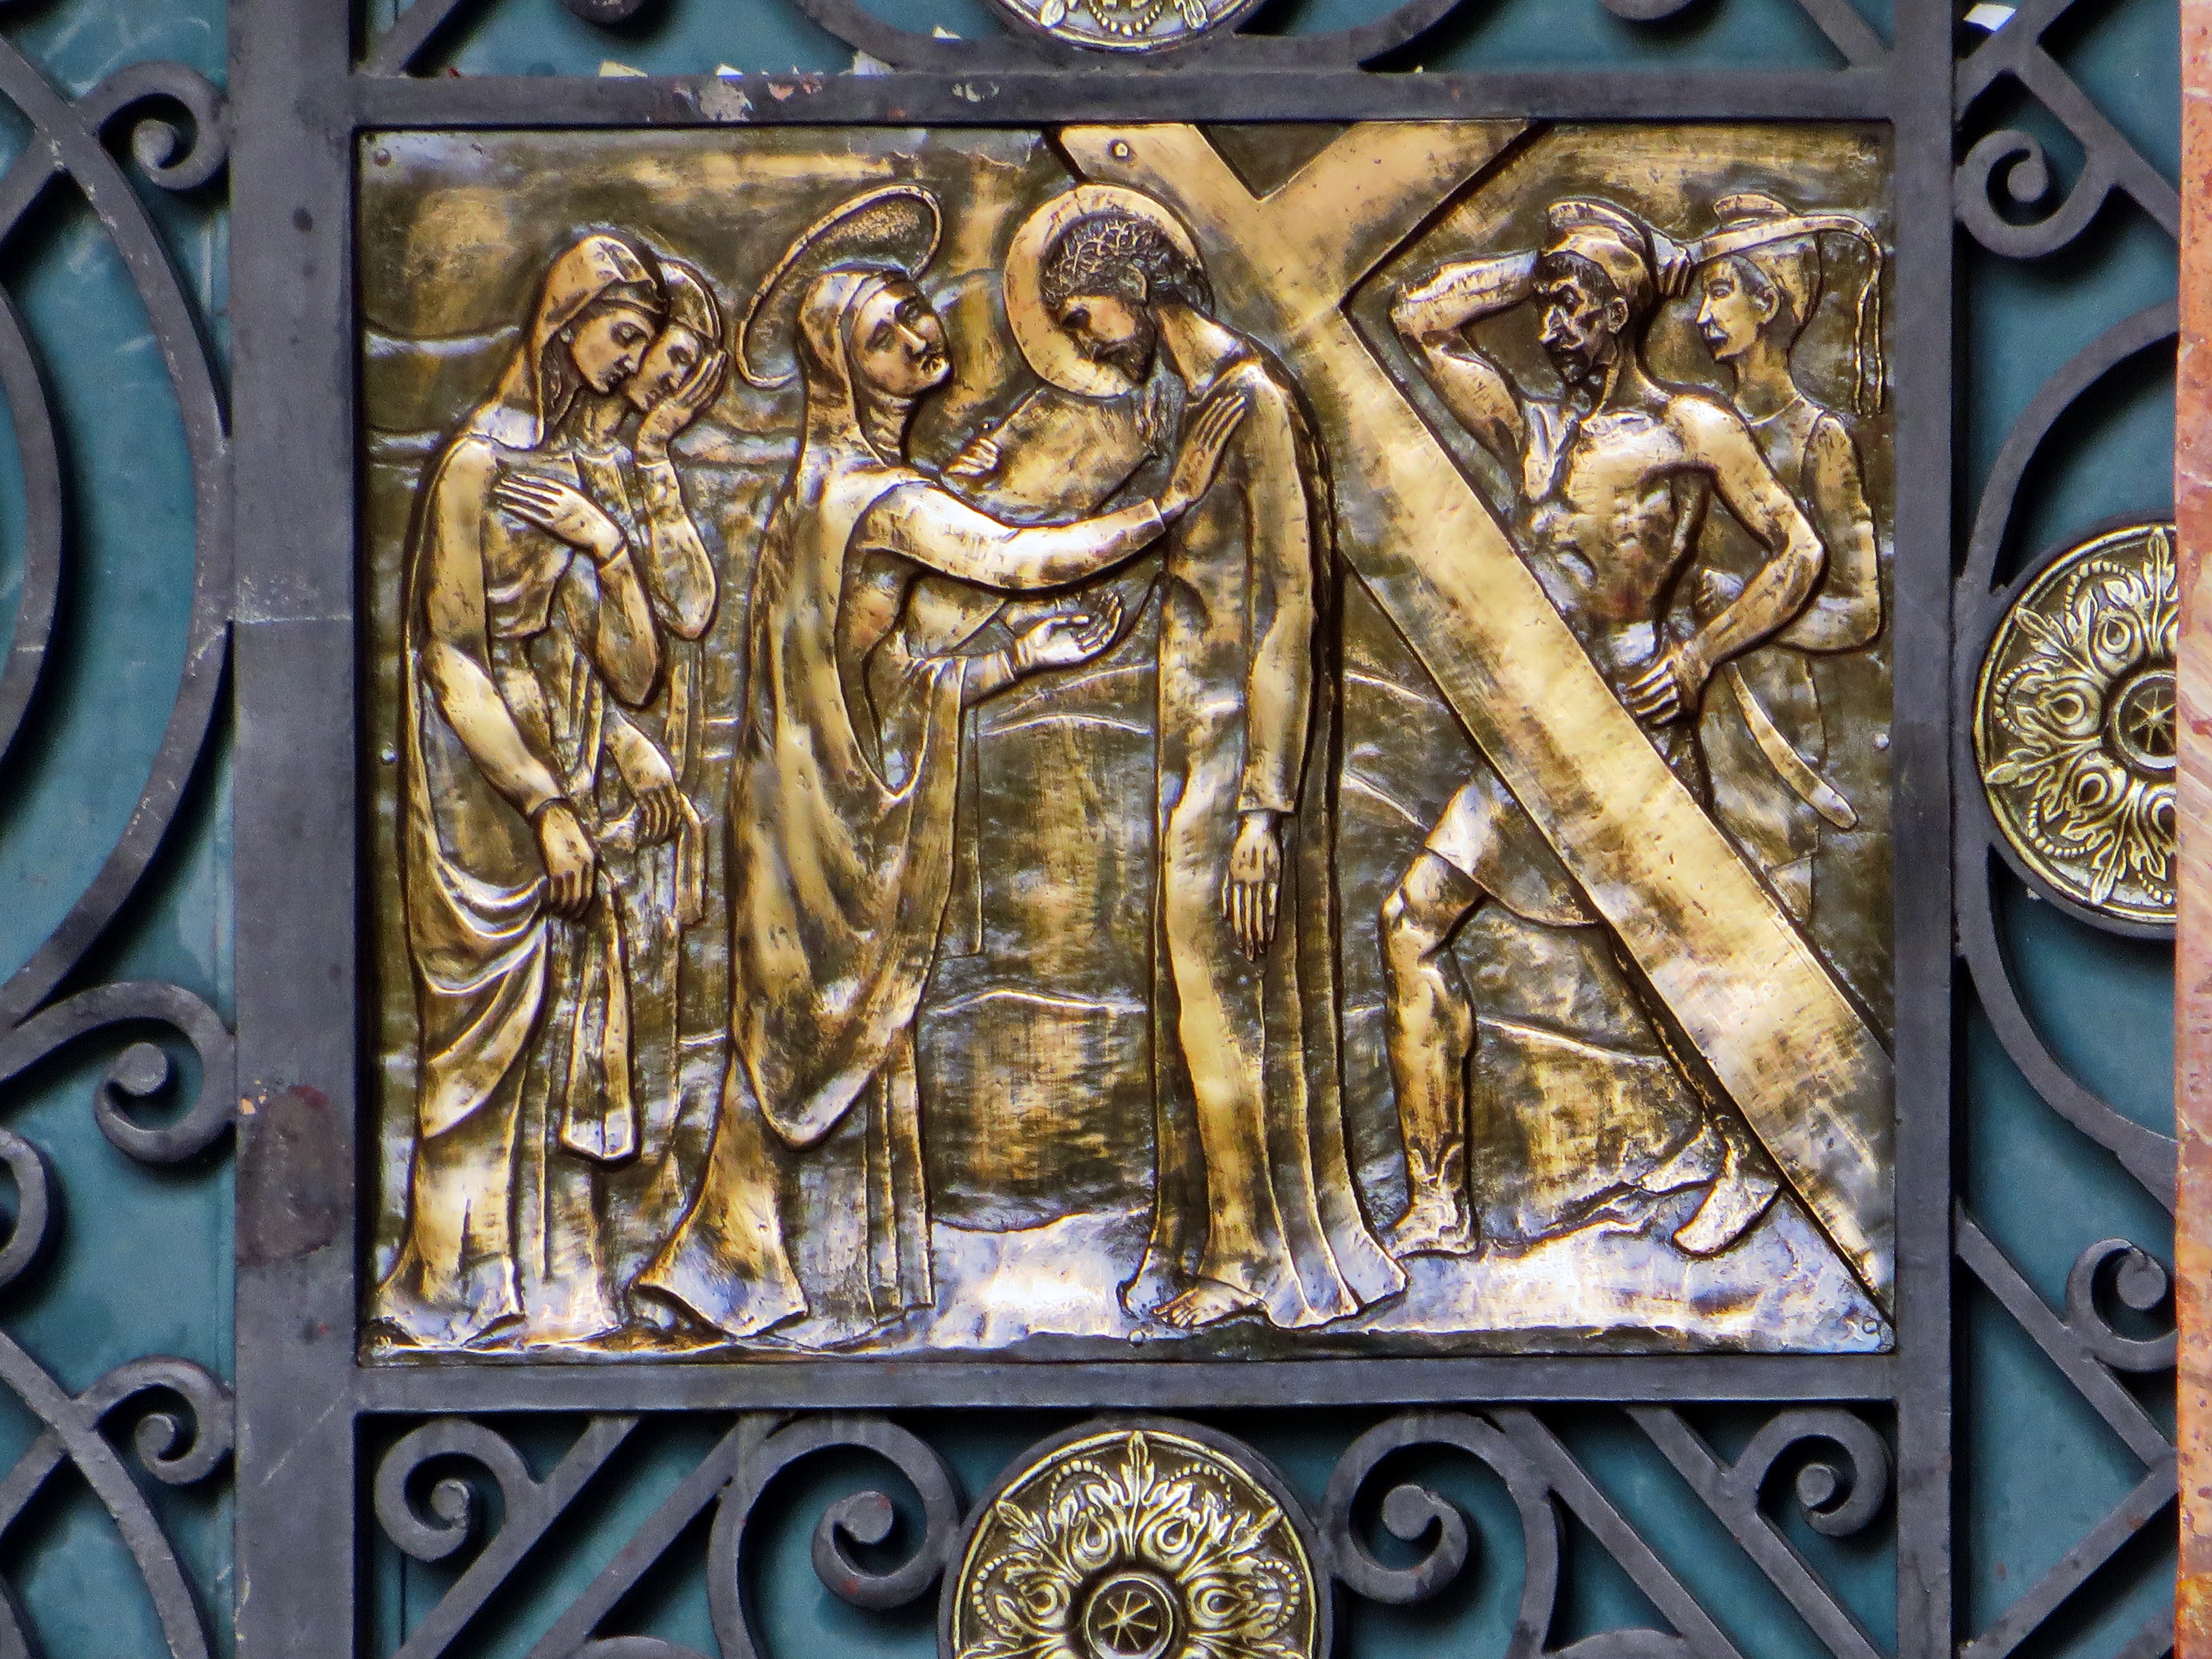
window, decoration, metal, cathedral, door, painting, sculpture, art, bronze, iron, carving, crucifixion, relief, ecuador, modern art, cuenca, ancient history, bronze medallions